Catholic Church in Puerto Rico

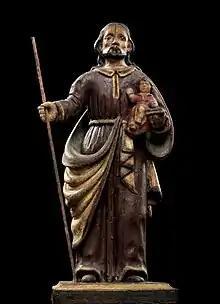
"San Jose y el Niño", ca. 1845 is a "Santo" statuette carved by Tiburcio de la Espada, born in San Germán, Puerto Rico. Saint Joseph is the patron saint of Ciales, Gurabo, Luquillo, Peñuelas, and Lares.

The Catholic Church in Puerto Rico is part of the worldwide Catholic Church in communion with the pope in Rome. The 78 municipalities in Puerto Rico have a Catholic church which is located in the downtown area, normally across from the central plaza.